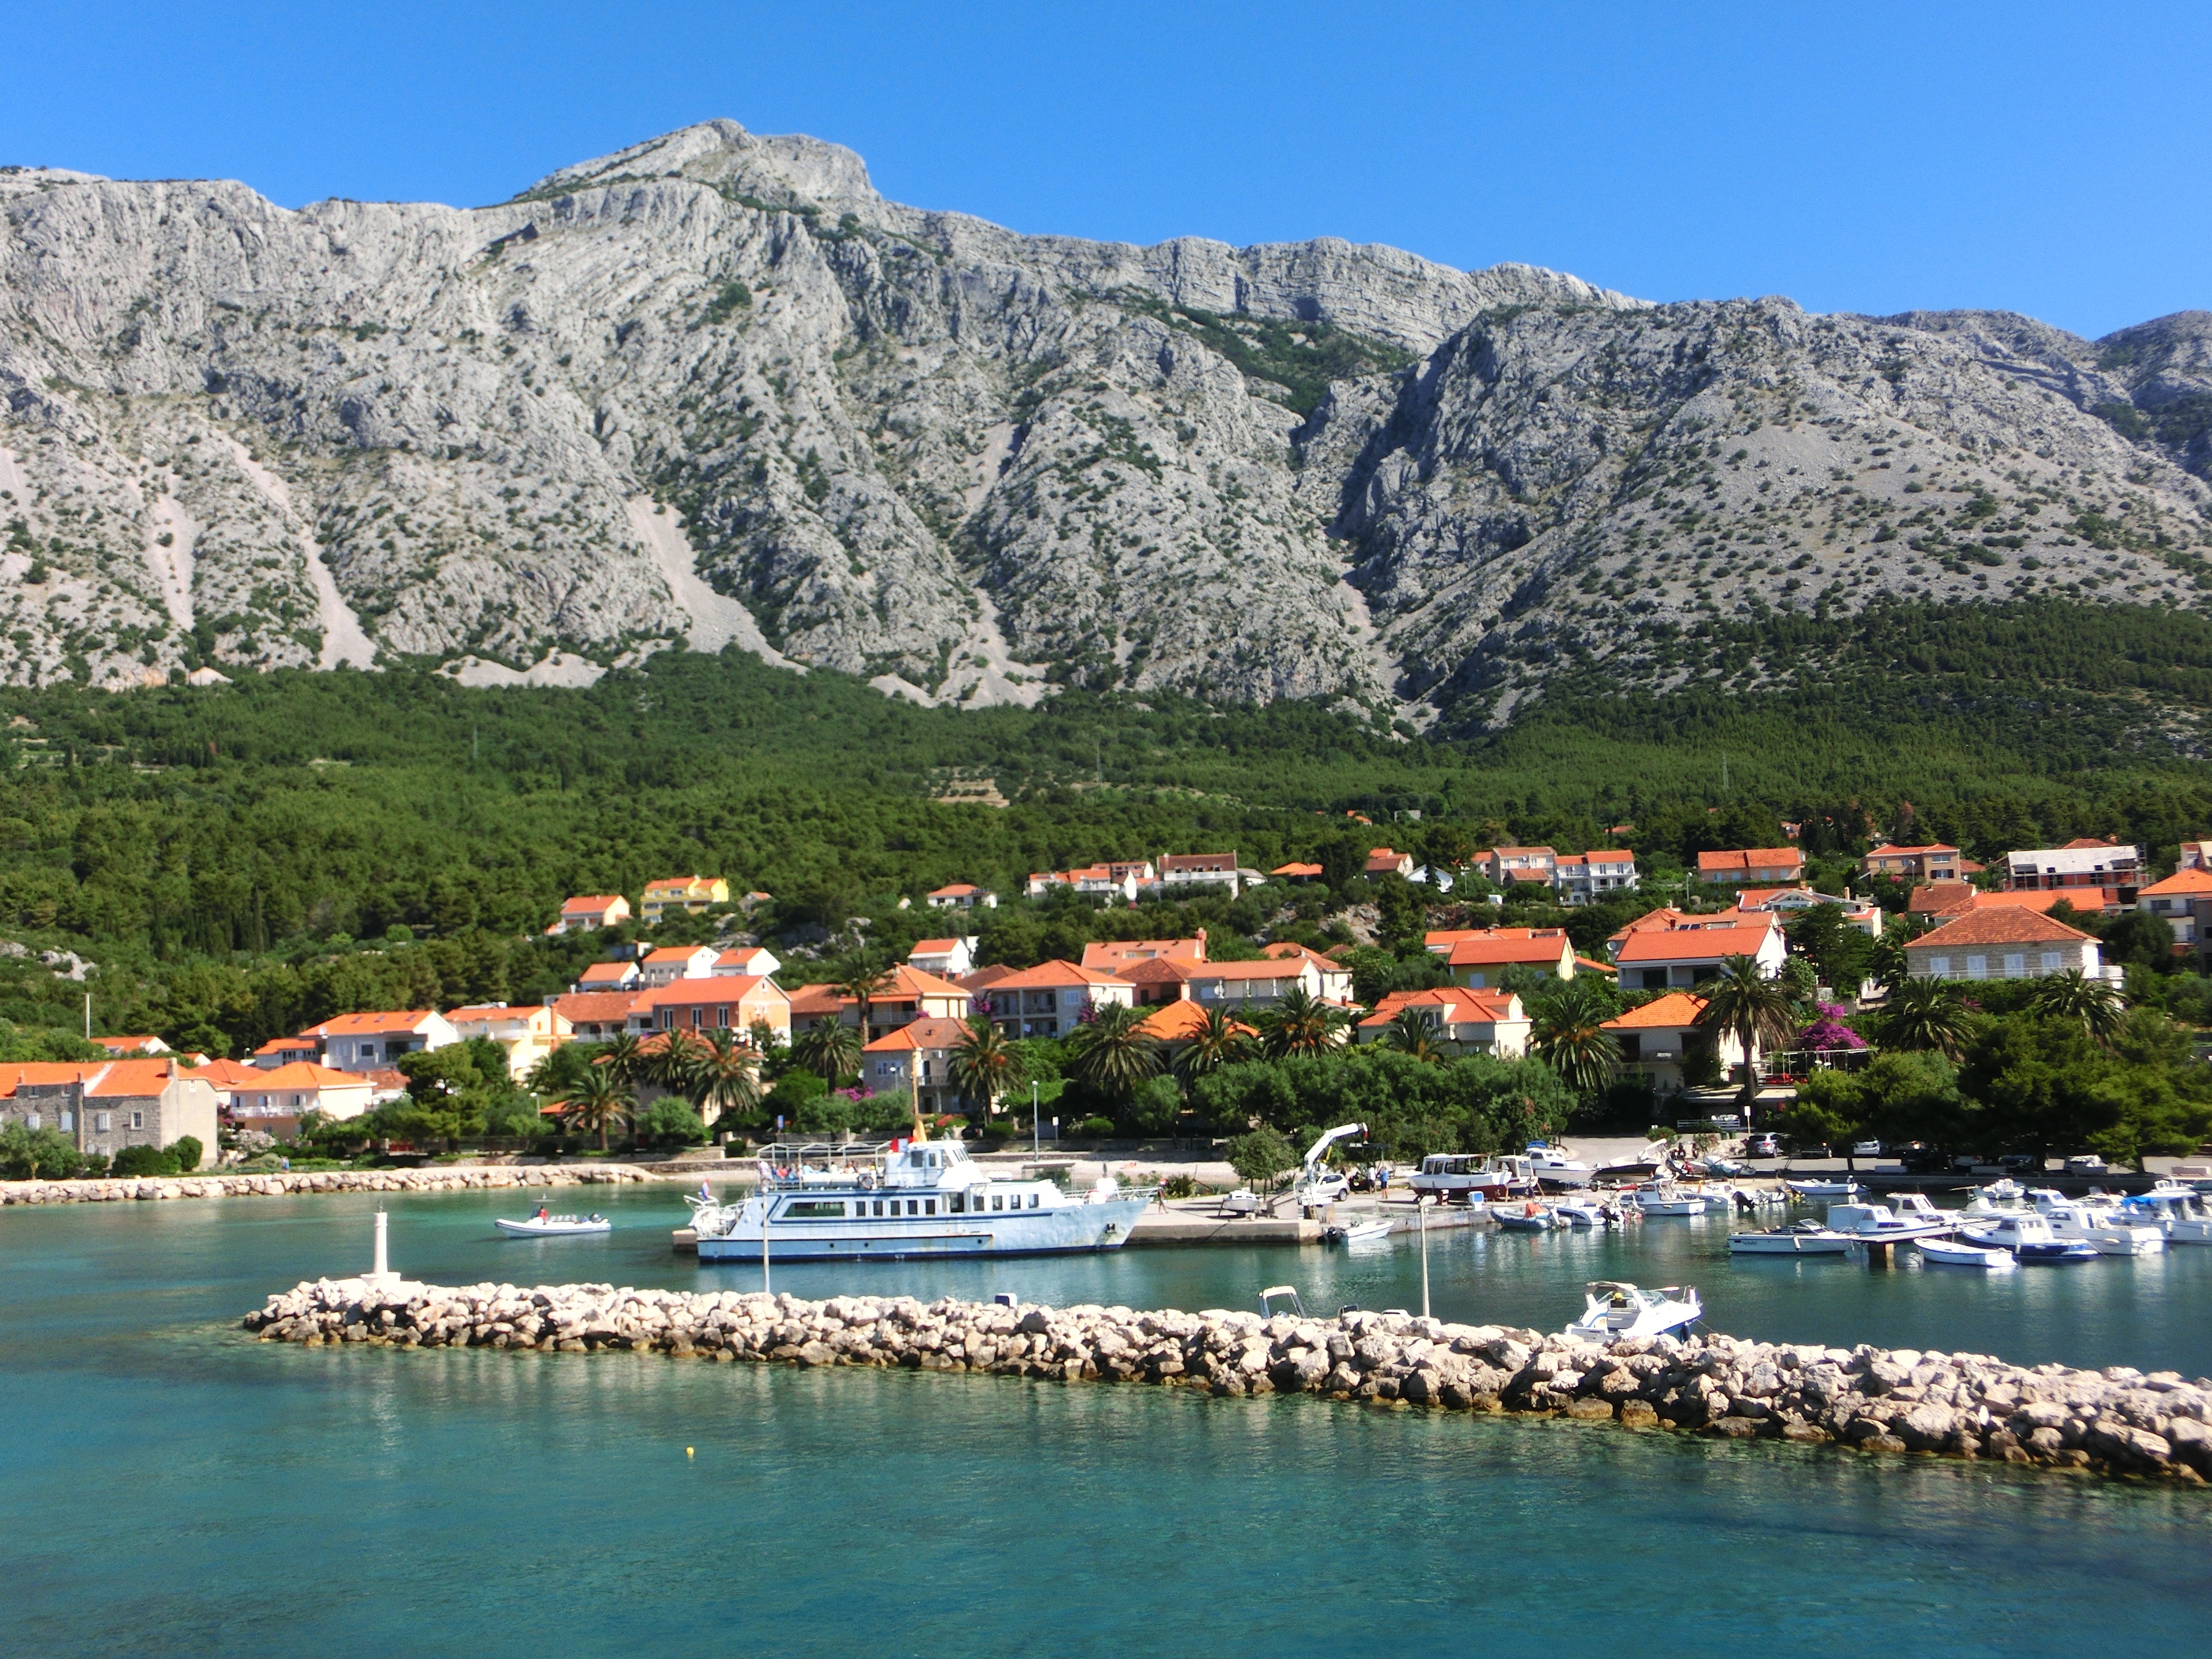
sea, mountain, lake, mountain range, vacation, vehicle, bay, marina, cape, dalmatia, adriatic sea, fishing village, orbenic, mount saint elias